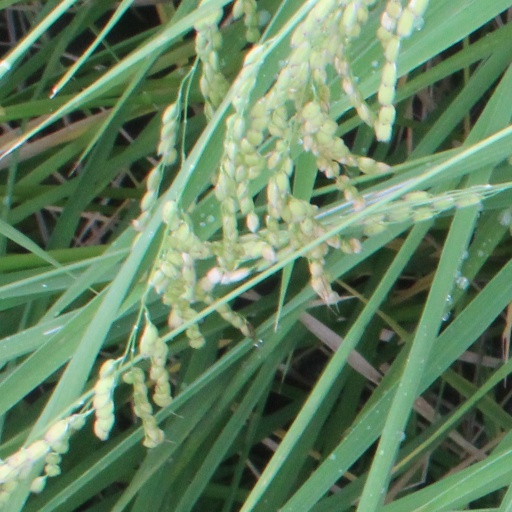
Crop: rice